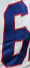
Number: 6